Institute of Chemical Technology

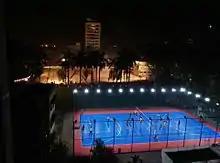
A game in progress at Pidilite Pavilion

In 2013, the Technological Association (Student Council) of ICT decided that "Exergy" would be merged with the other technical festivals of the institute, "YICC (Young Innovators Choice Competition)" and "YRC (Young Researchers Competition)". This led to the creation of Vortex – The Chemfest.